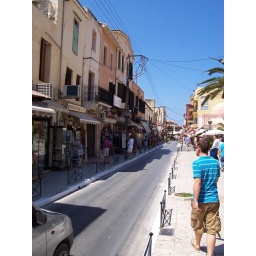
That's Wilson in the blue shirt